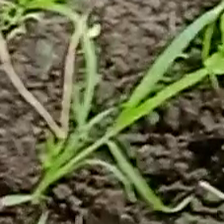
Weed species: Digitaria_SP_(Digitaria Sanguinalis )